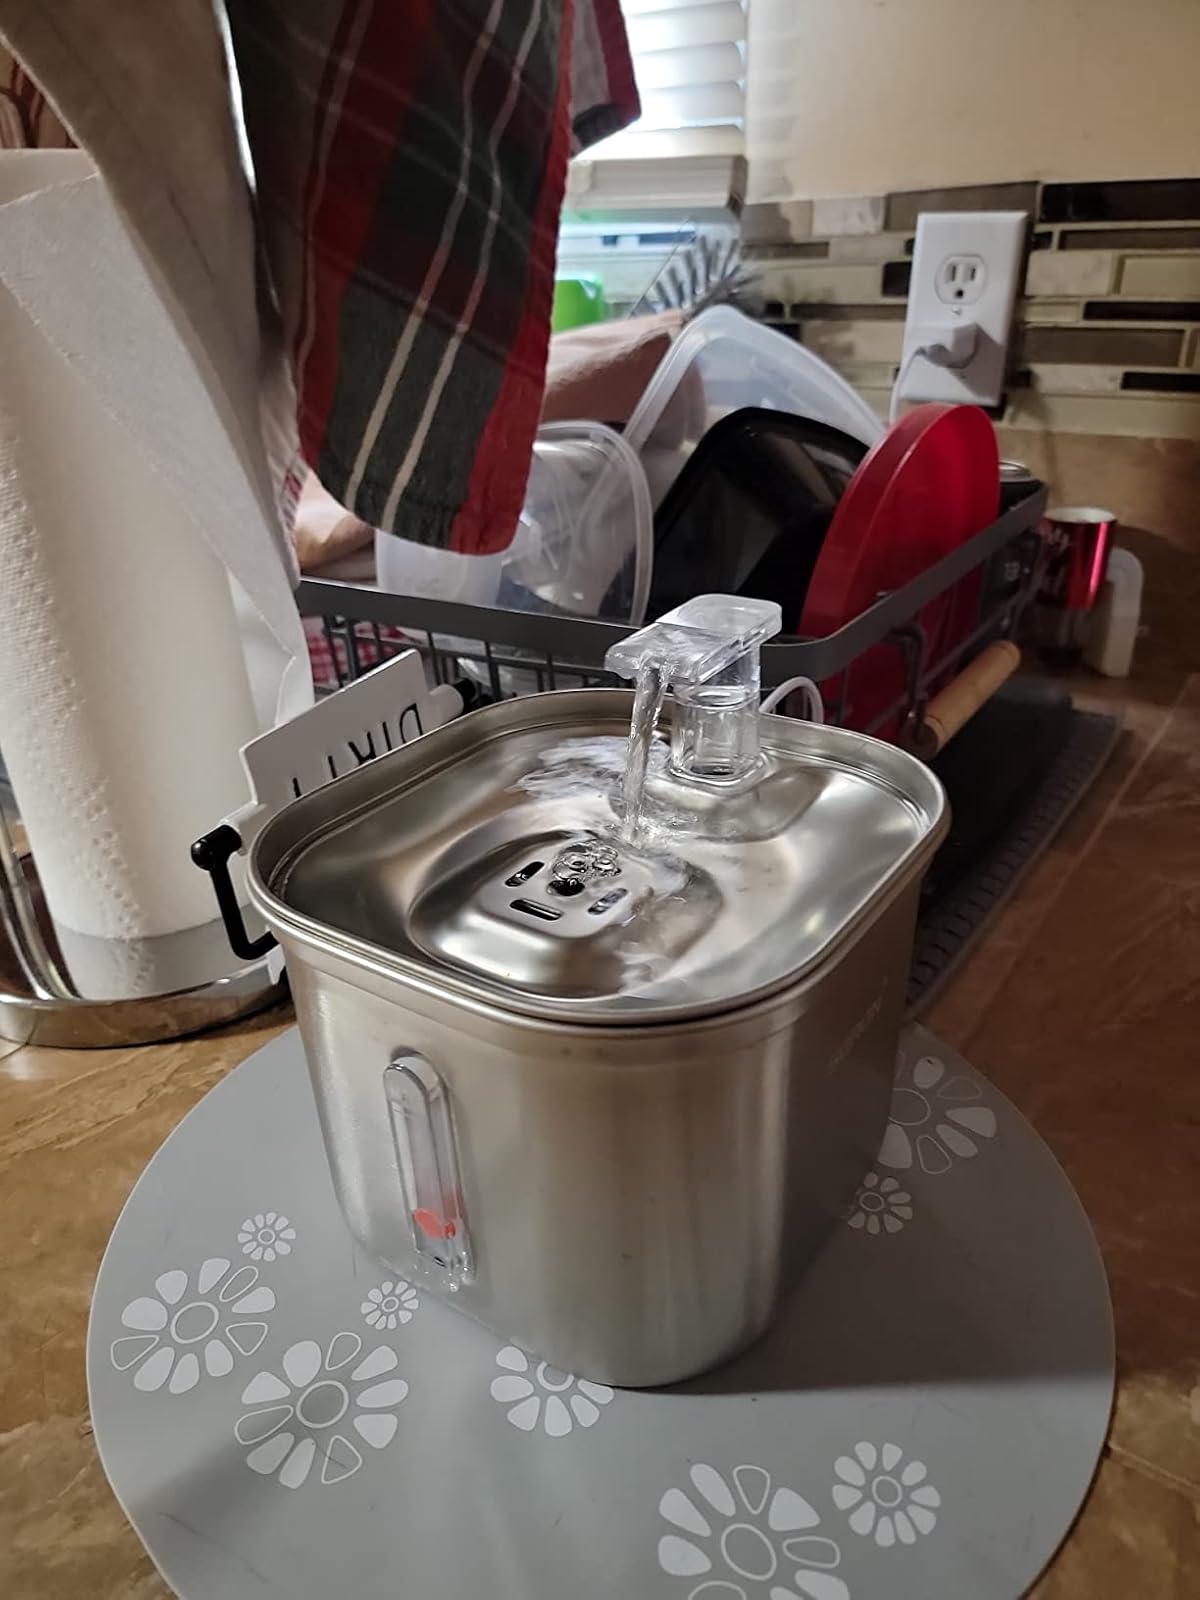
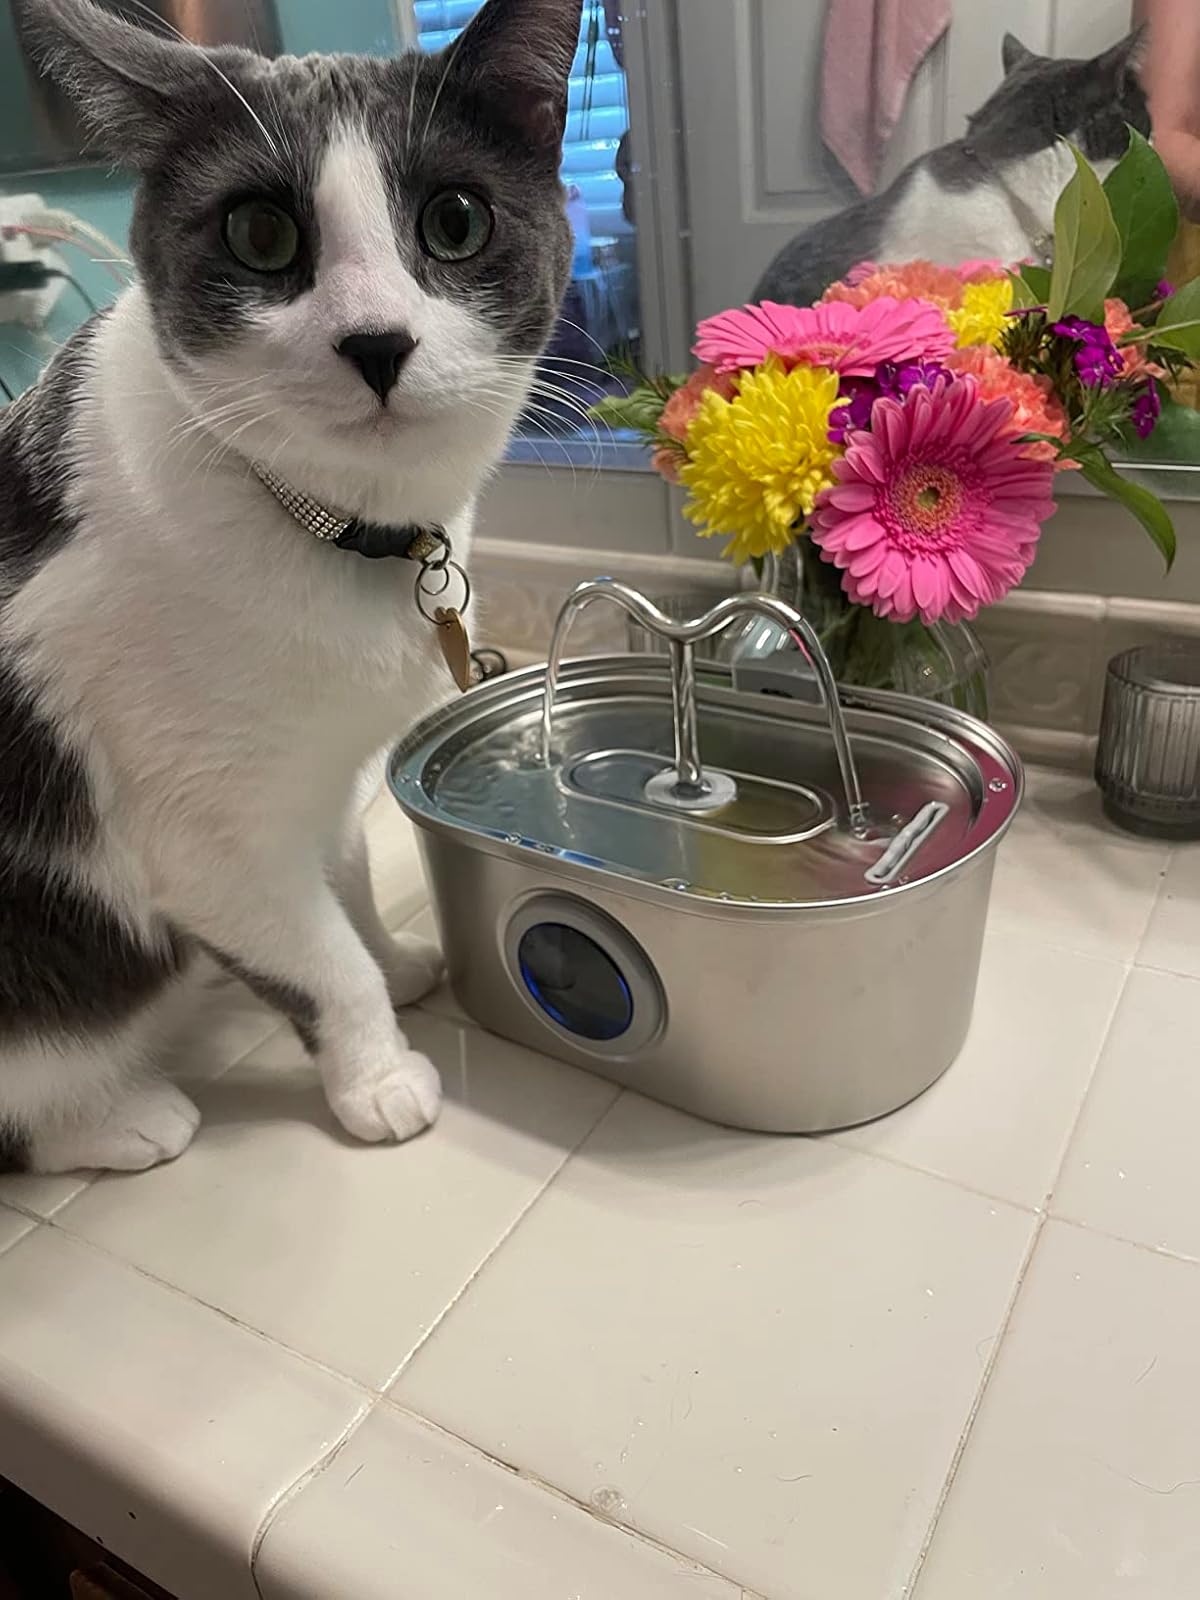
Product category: items_bowl
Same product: no